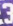
Number: 3